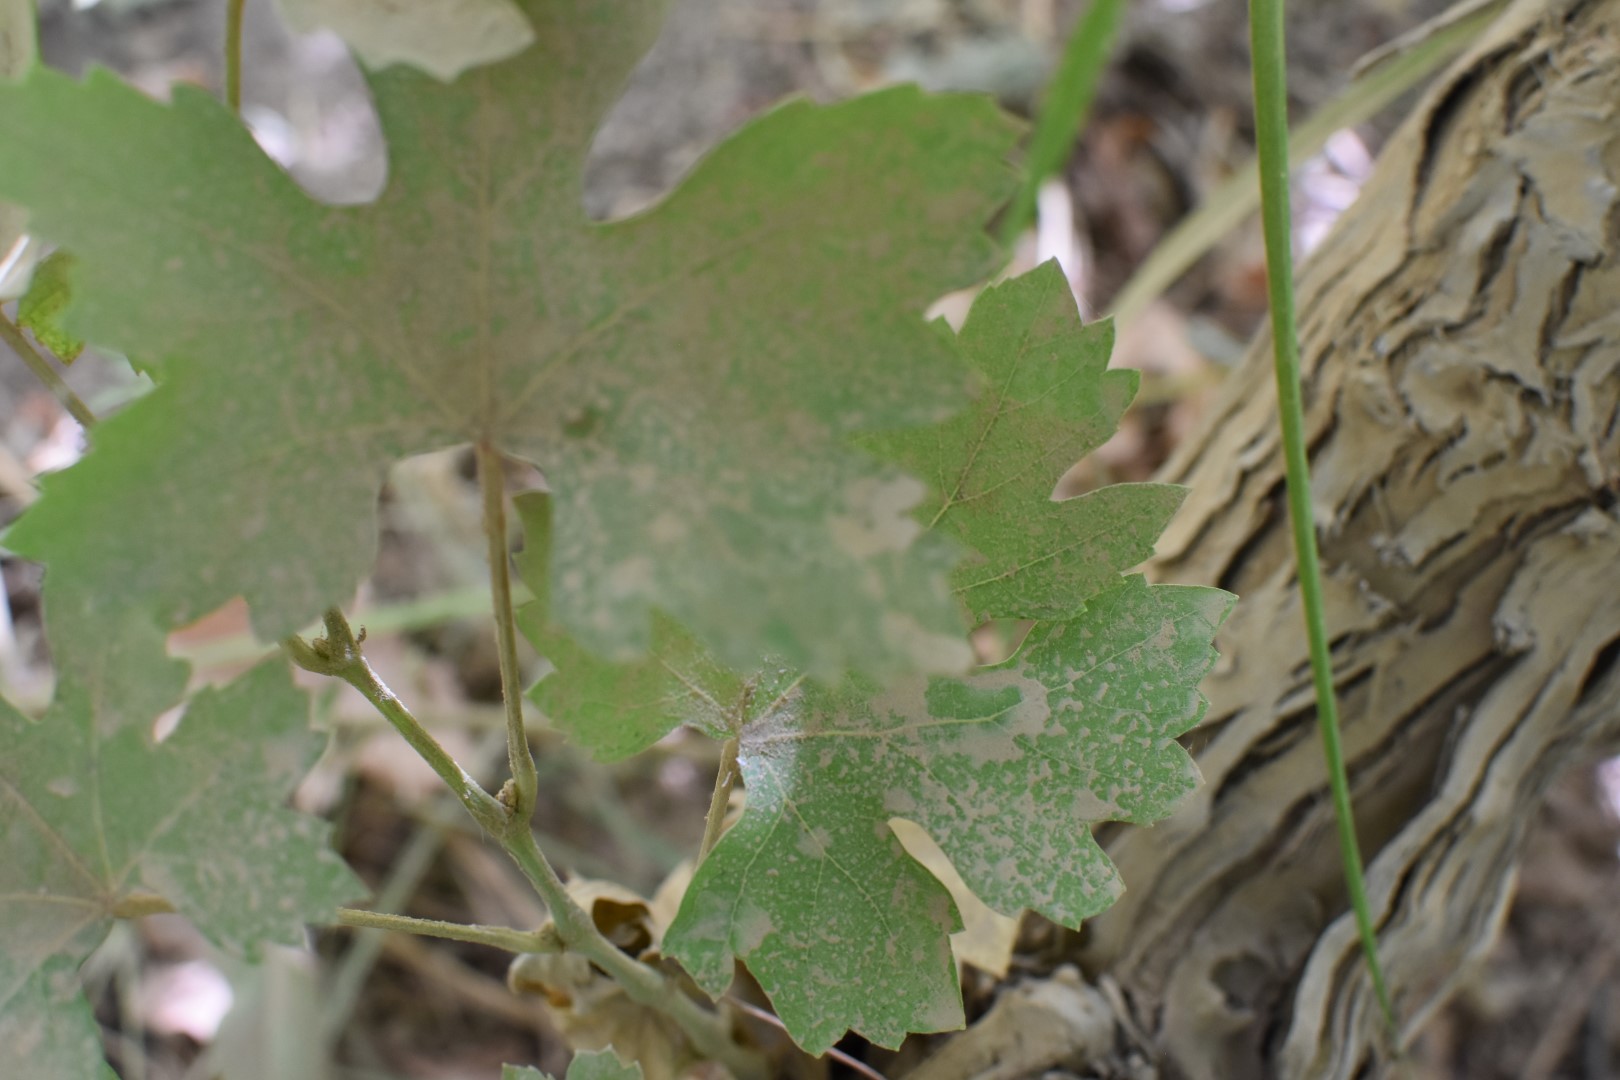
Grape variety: Riasi